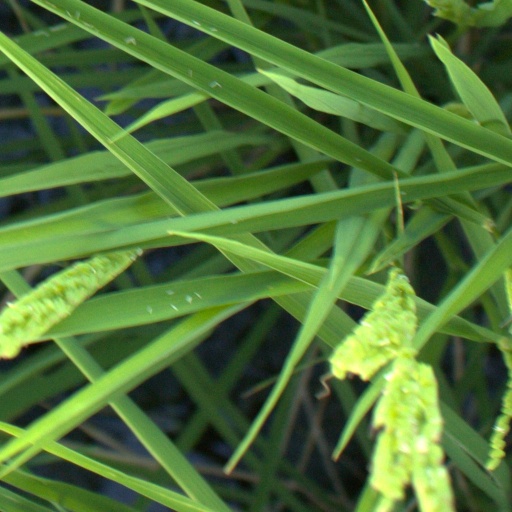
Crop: rice